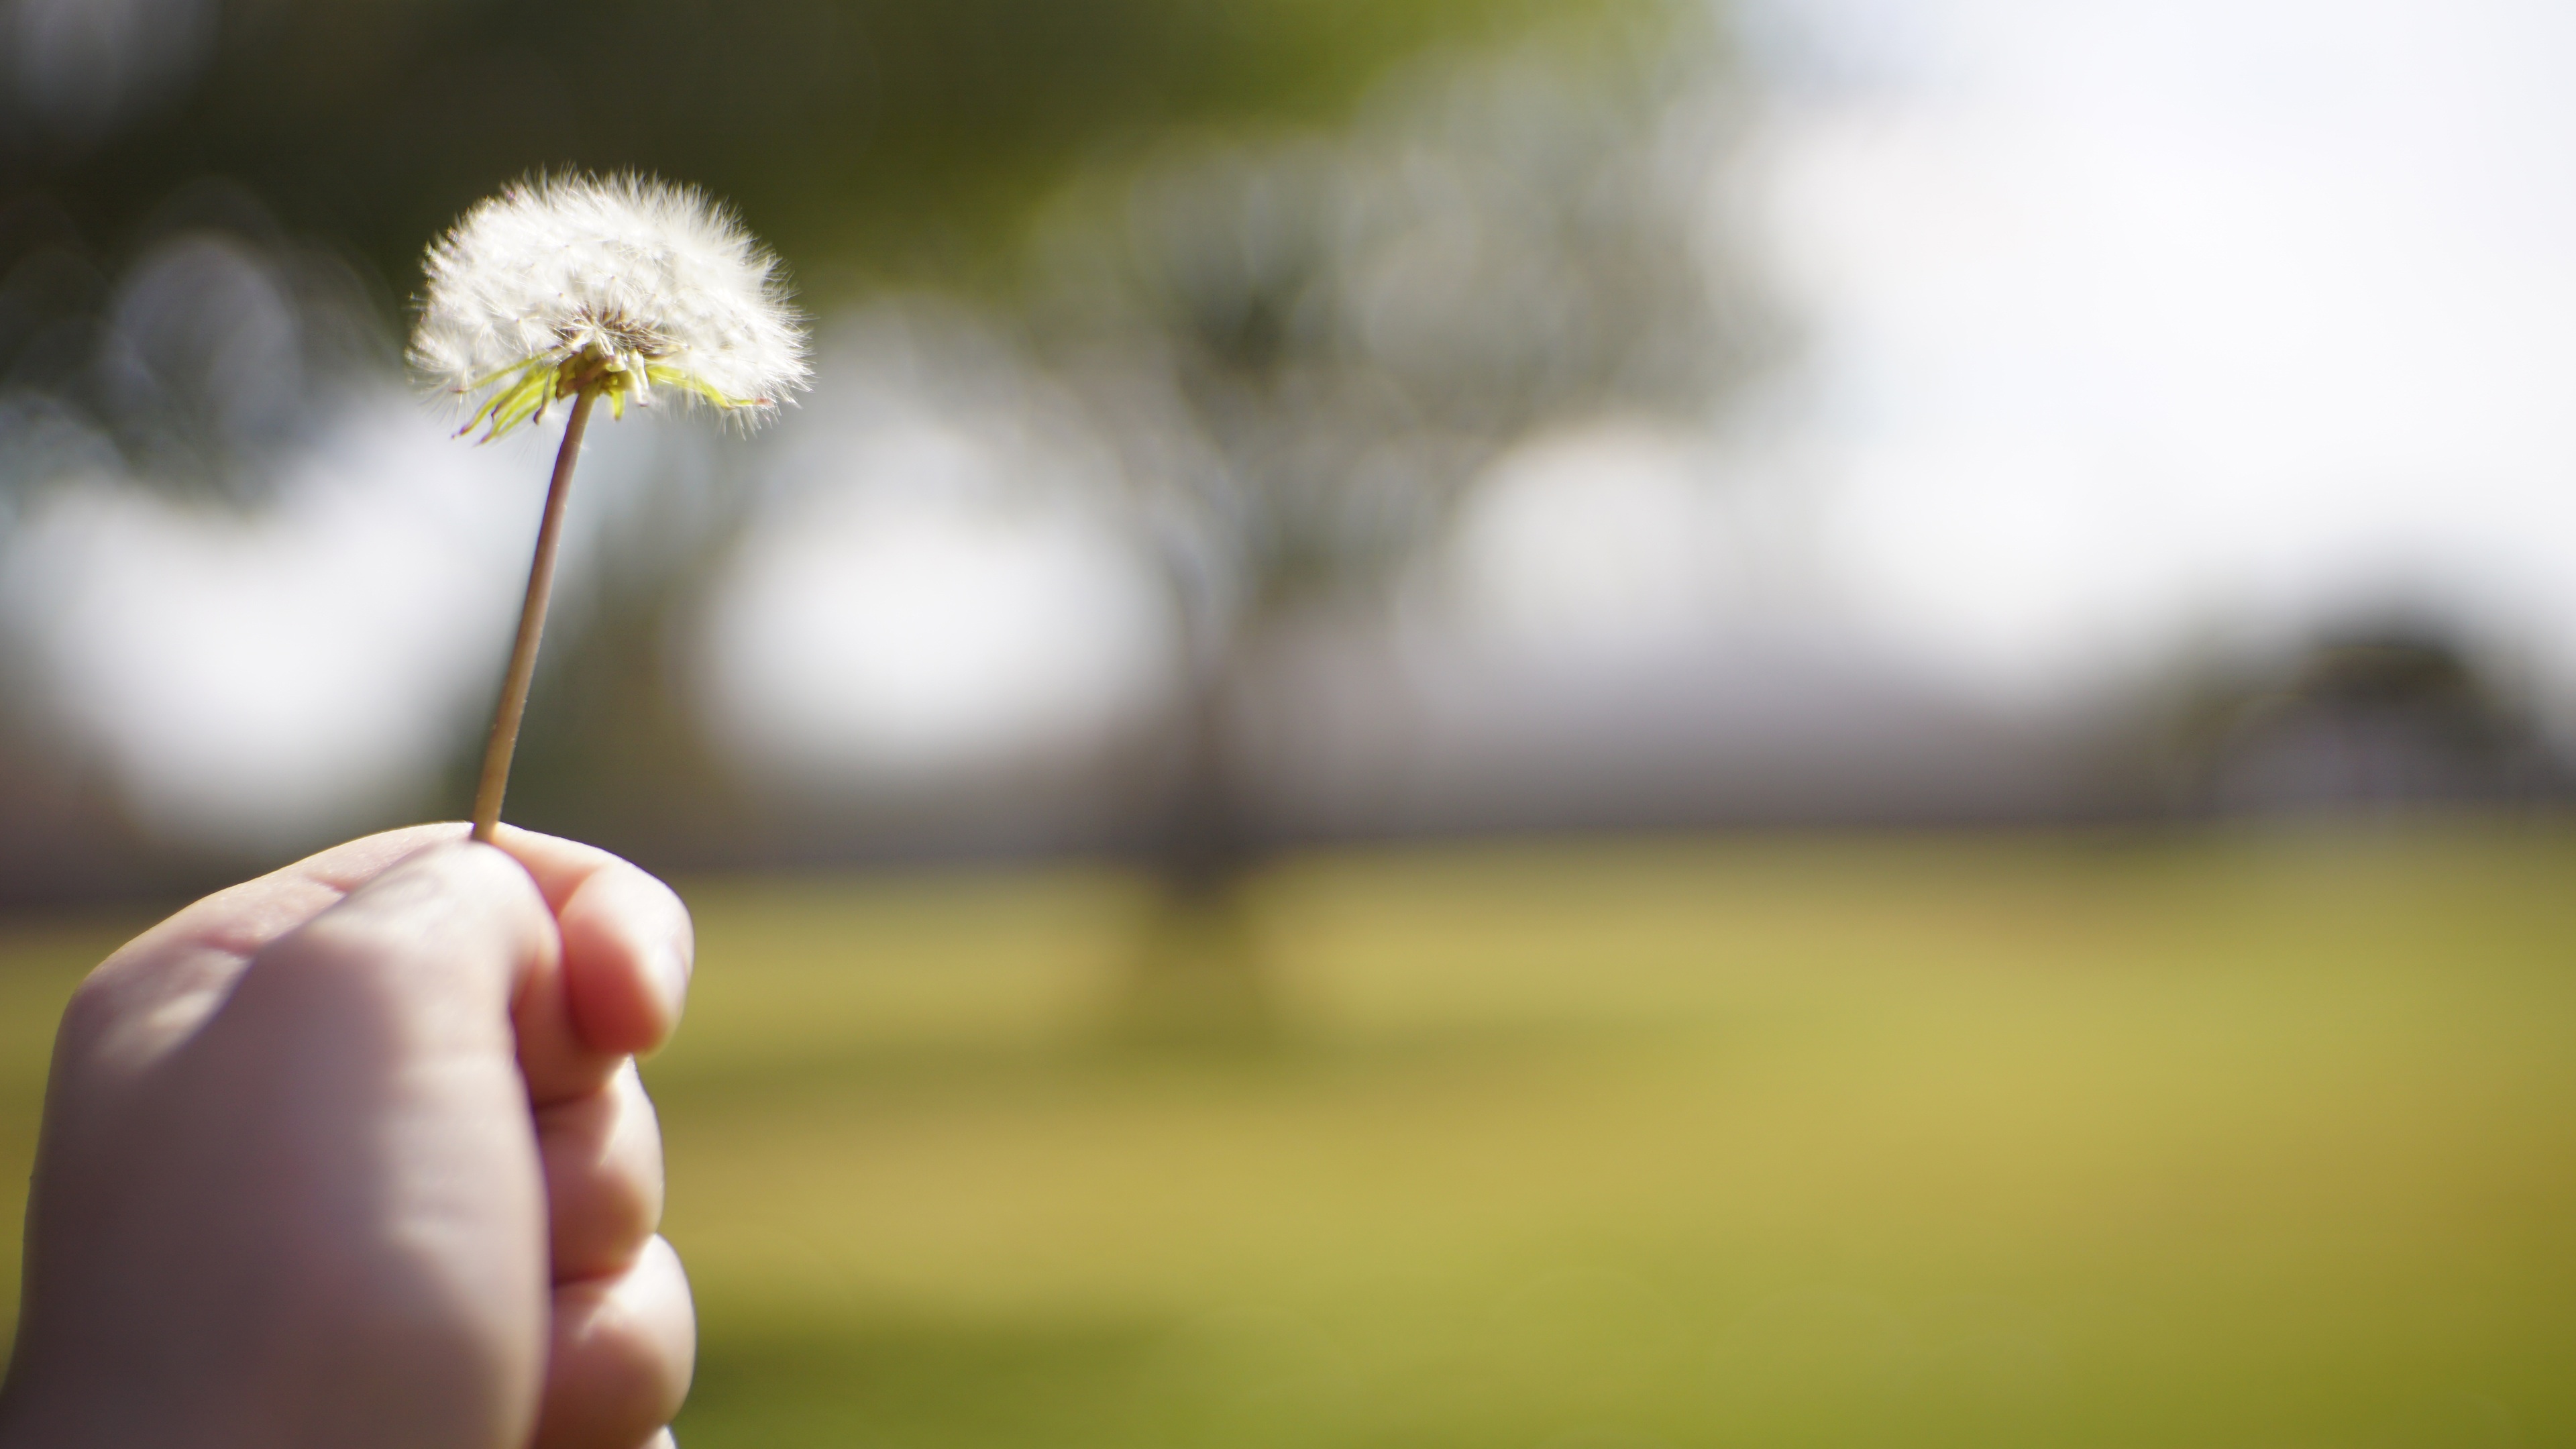
hand, tree, nature, grass, branch, plant, photography, sunlight, morning, leaf, flower, green, yellow, flora, close up, macro photography